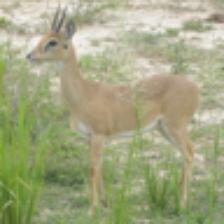
Label: NonHuman